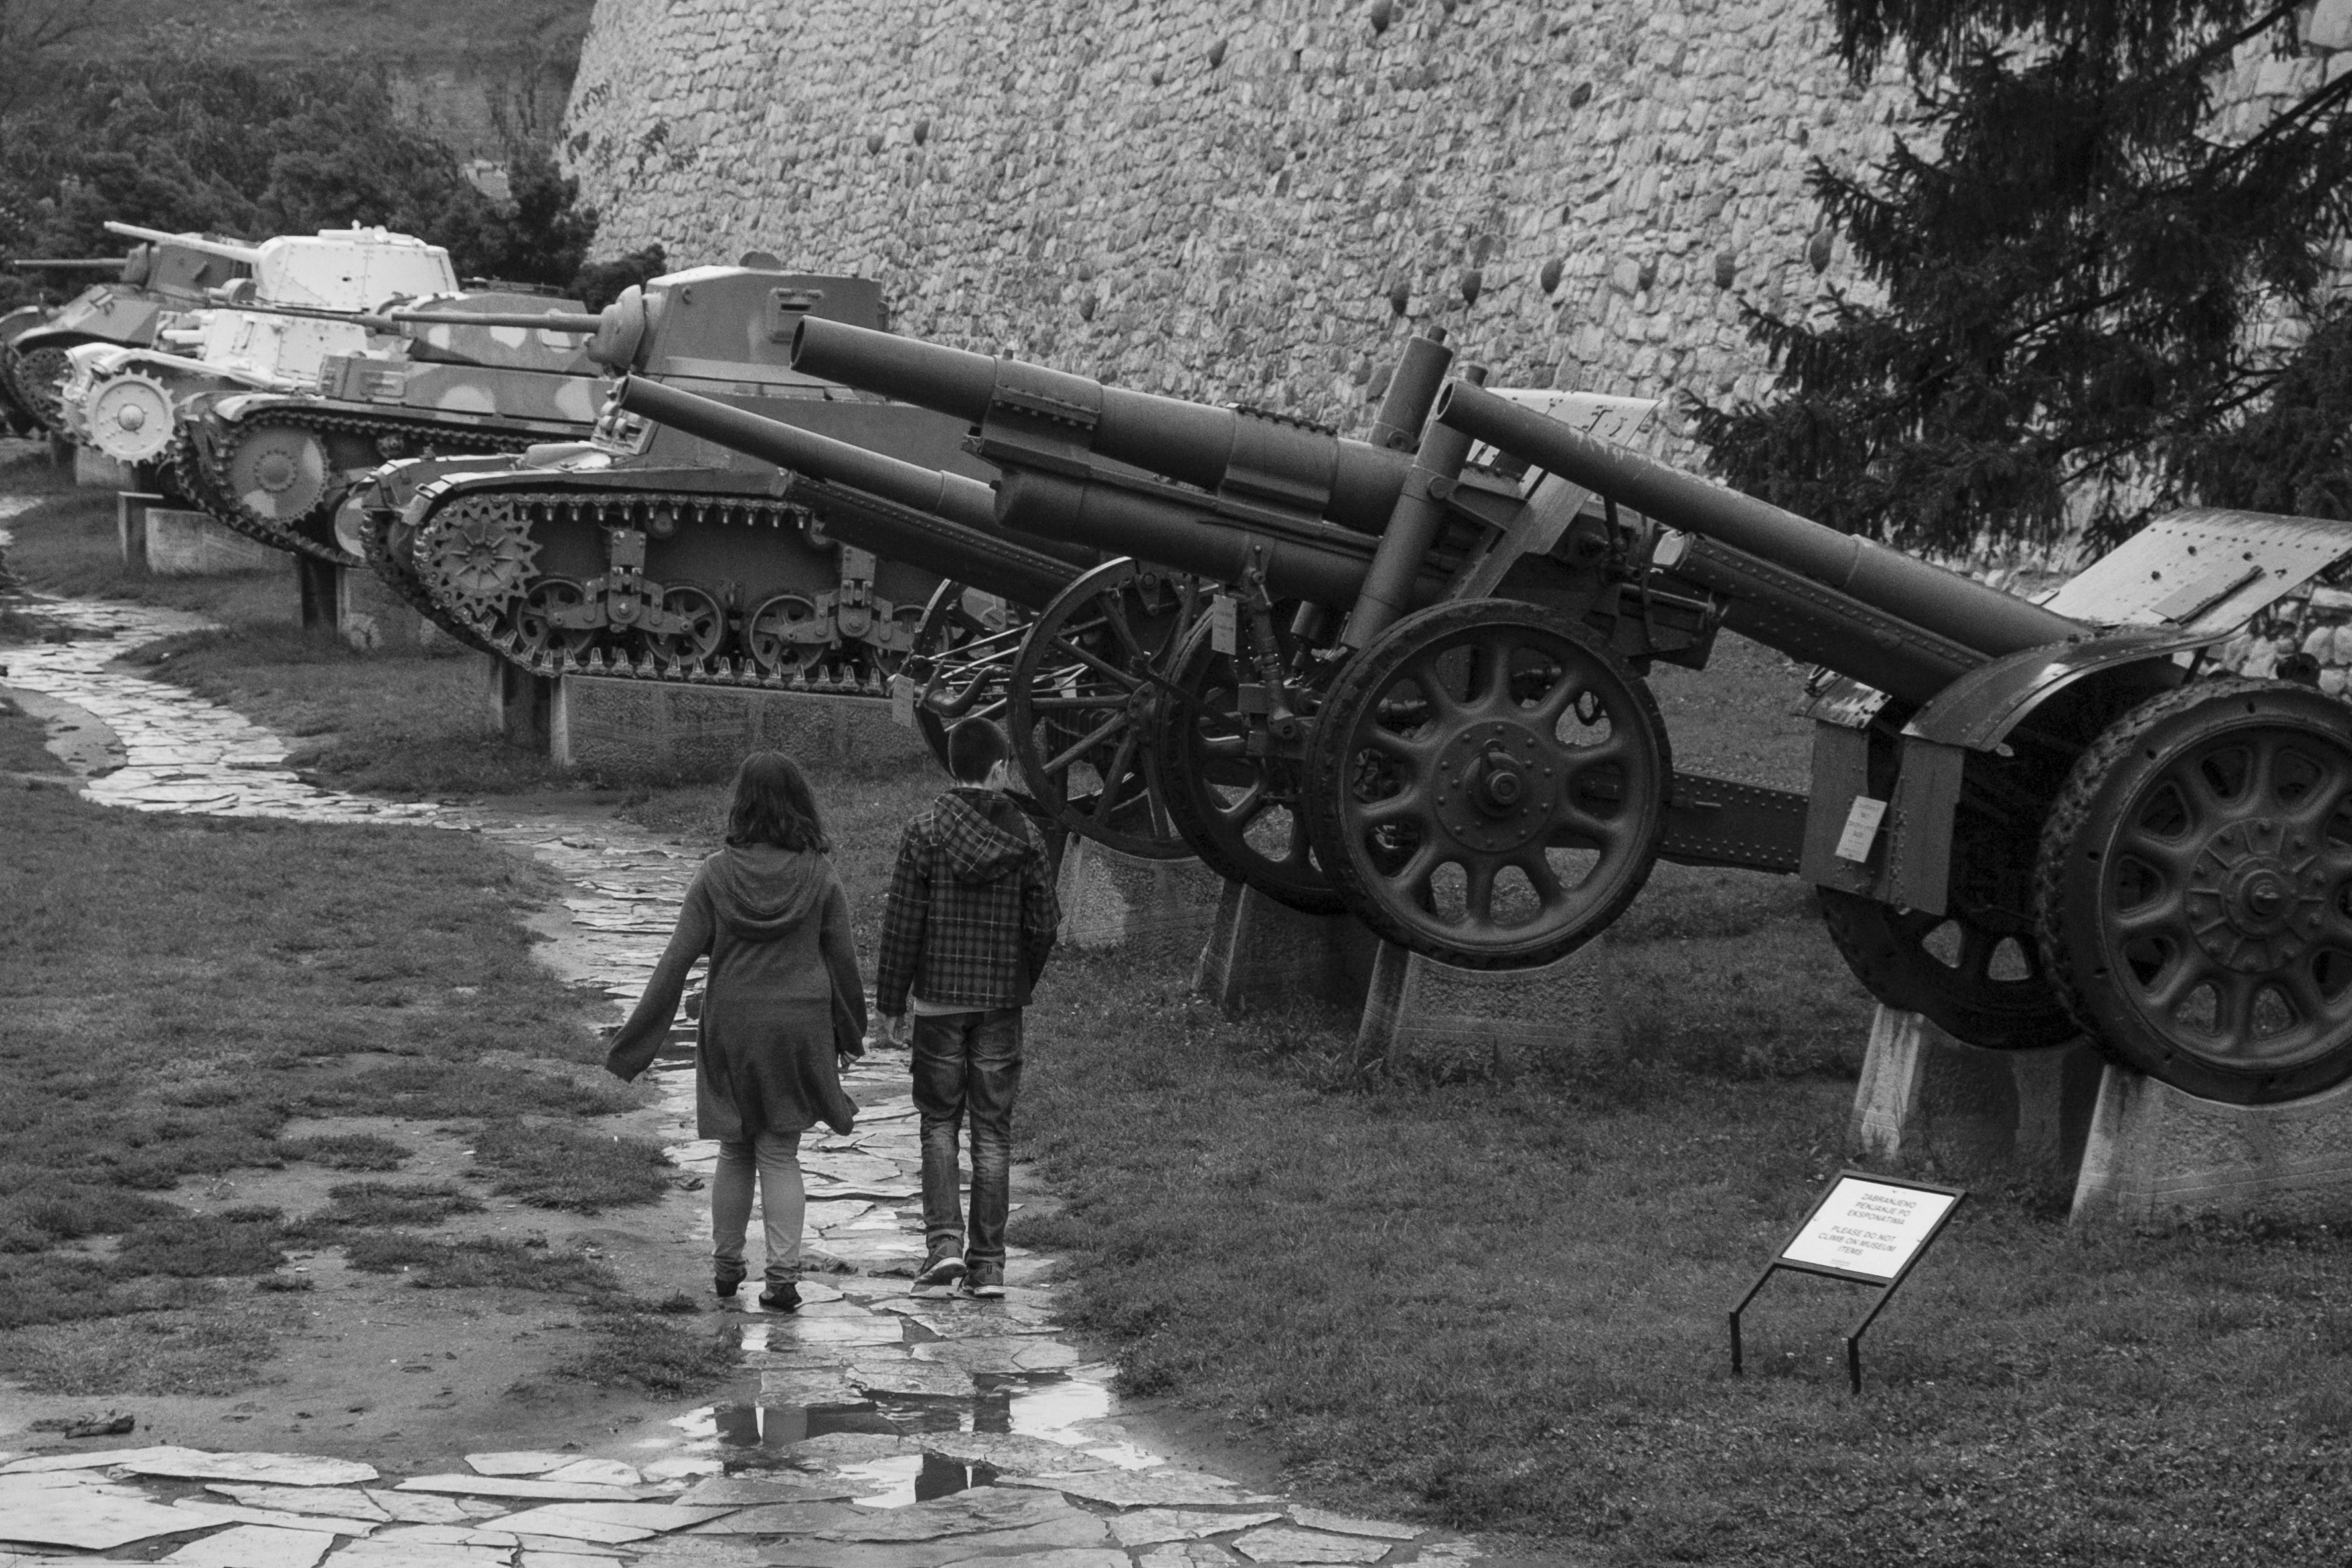
black and white, street, urban, travel, transport, fujifilm, soldier, vehicle, monochrome, weapon, bw, blackandwhite, blackwhite, serbia, cool image, noiretblanc, cannon, fuji, fujix, fujixe1, belgrade, monochrome photography, horse and buggy